Stephen King (surveyor)

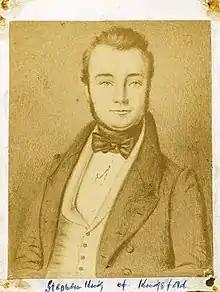
Stephen King JP pioneer of Gawler SA

King was born at Holton le Clay, Lincolnshire, England on 17 August 1806, the eldest son of Stephen King Sr, farmer, of Kelby, near Braceby, Lincolnshire and his wife Hannah née Witty.